Katharine Cook Briggs

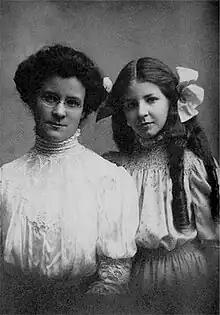
Cook (left) with her daughter Isabel in an early 20th century photograph

In 1923, Briggs read the work of Carl Jung and introduced it to her daughter. His theory focused on innate differences between people in regard to their decision making and their intake of information. She was inspired to write erotic fiction about Jung. After reading C.G. Jung's "Psychological Types", Briggs abandoned her own creation of a personality theory and began to focus on Jung's ideas in a more in depth manner. Isabel, initially uninterested in type research, had a change of heart when she encountered work that attempted to identify people's appropriate type of work for their character. She decided to join efforts with her mother. Katharine and Isabel were greatly influenced by Jung. From here they began a twenty-year period of type watching. In 1945, Katharine and Isabel, with the help of Lyman Briggs, ran the first assessment on George Washington Medical School students. Keeping in mind her mother's early work, during World War II, Isabel created a test that would help identify a person's appropriate war-related job. Katharine typed herself as an INFJ (Advocate) using the test she and her daughter made.